List of Al Sadd SC managers

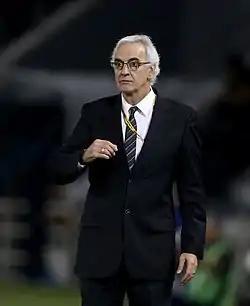
Jorge Fossati With Al Sadd SC won 6 titles, including a historical title in the AFC Champions League in 2011, and participated in the FIFA Club World Cup for the first time.

This is a list of all managers of Al Sadd SC. Since 1969 the first coach was Hamad Al Attiyah, and the first coach to achieve a title with him was the Sudanese Hassan Othman, and more than his coach was the Portuguese Jesualdo Ferreira for four seasons. Current coach Javi Gracia took over for Xavi on 8 December 2021.